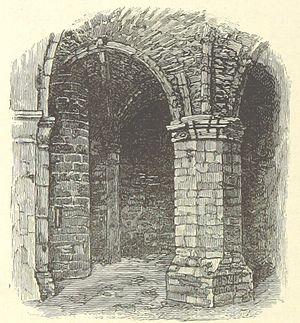
Le château de Richmond, situé à Richmond, dans le Yorkshire du Nord, en Angleterre, occupe une position dominante au-dessus de la rivière Swale, à proximité du centre de la ville de Richmond. Il s'appelle à l'origine Mont Riche. Le château est construit par Alain le Roux à partir de 1071, à la suite de la conquête normande de l'Angleterre, et le Domesday Book de 1086 fait référence à un château à Richmond.